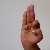
The image shows a hand gesture representing the letter 'F' in Indian Sign Language.